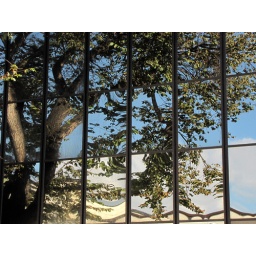
A tree reflected in windows of a small office building. (033a)